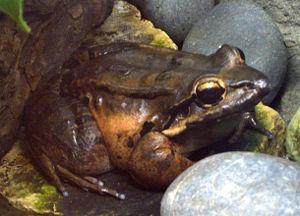
Leptodactylus fallax ou Leptodactyle des Antilles est une espèce d'amphibiens de la famille des Leptodactylidae.